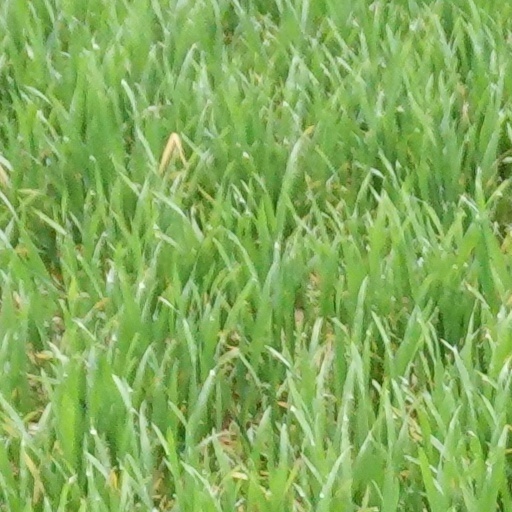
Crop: wheat